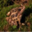
Label: frog